Katalin Szili

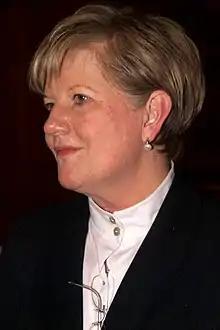
Szili in 2009

Katalin Szili (born 13 May 1956) is a Hungarian politician and jurist, a former Member of the National Assembly, who served as Speaker of the National Assembly from 2002 to 2009.